ANSI escape code

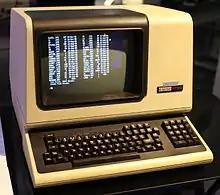
DEC VT100 terminal

The first popular video terminal to support these sequences was the Digital VT100, introduced in 1978. This model was very successful in the market, which sparked a variety of VT100 clones, among the earliest and most popular of which was the much more affordable Zenith Z-19 in 1979. Others included the Qume QVT-108, Televideo TVI-970, Wyse WY-99GT as well as optional "VT100" or "VT103" or "ANSI" modes with varying degrees of compatibility on many other brands. The popularity of these gradually led to more and more software (especially bulletin board systems and other online services) assuming the escape sequences worked, leading to almost all new terminals and emulator programs supporting them.